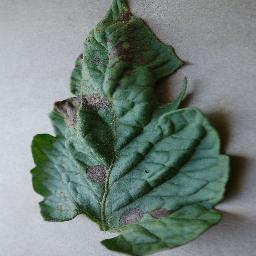
Label: Tomato___Early_blight